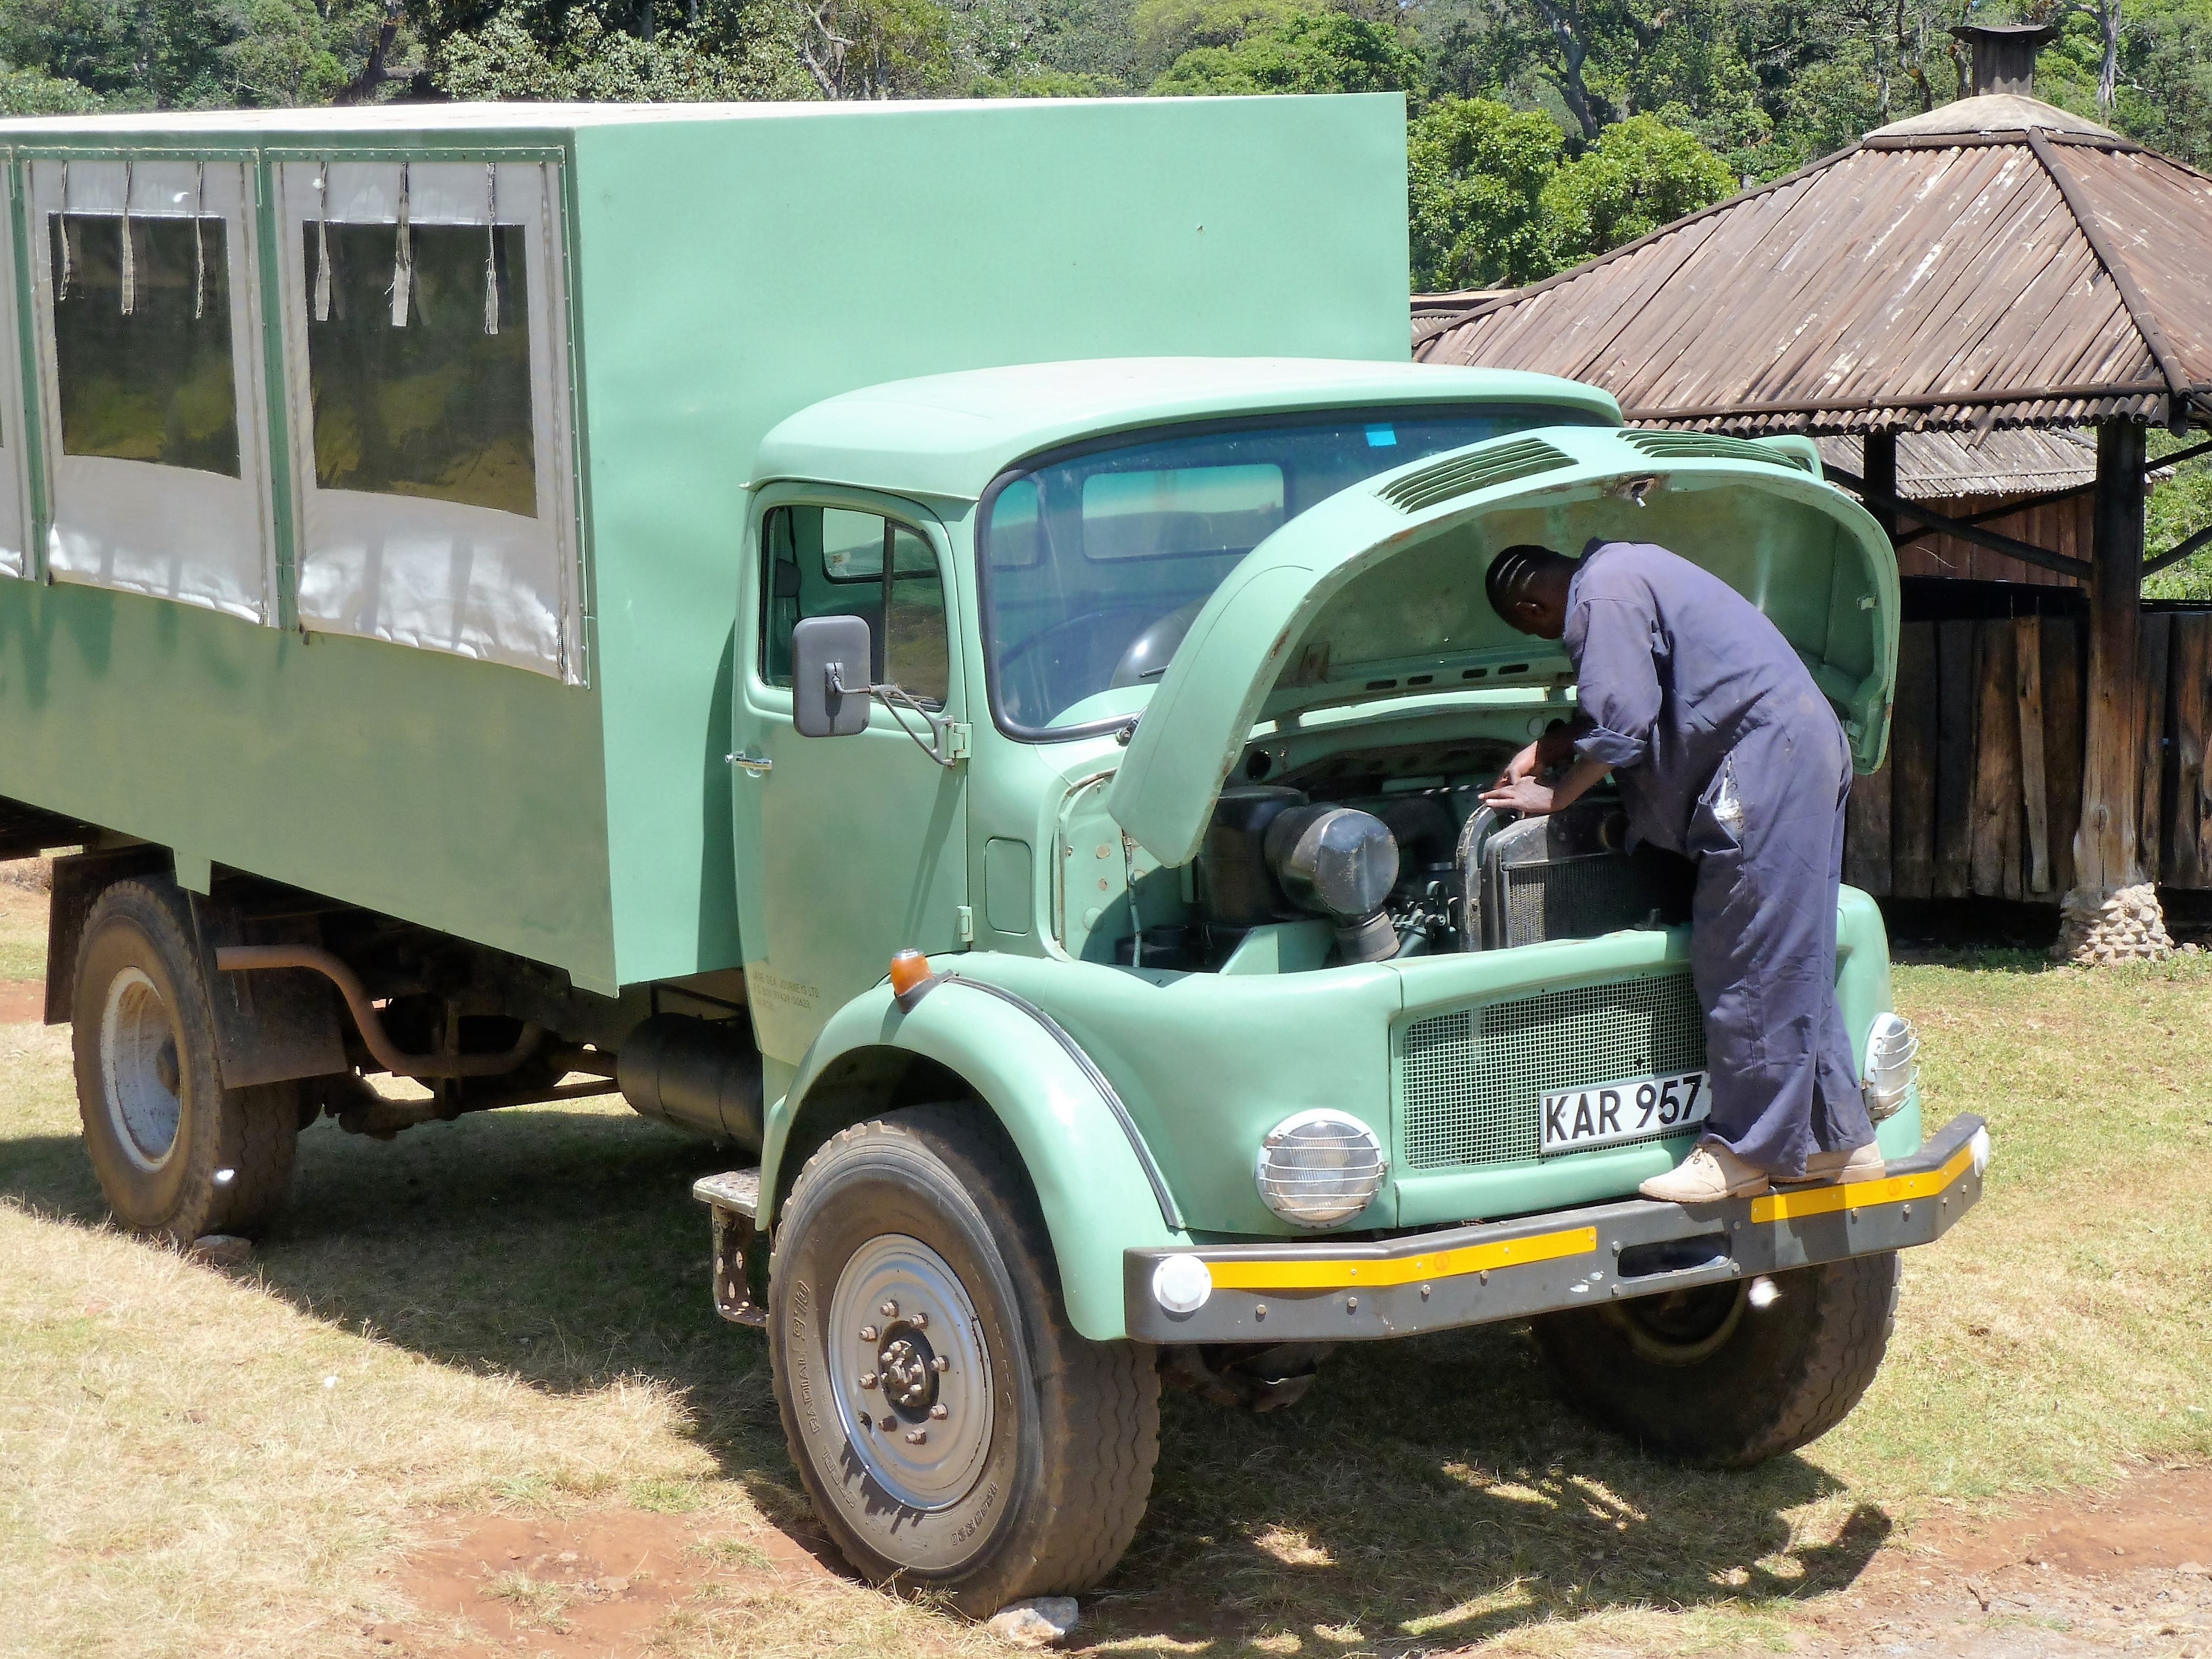
car, transport, vehicle, motor vehicle, vintage car, maintenance, antique car, engine trouble, land vehicle, panne, automobile make, light commercial vehicle